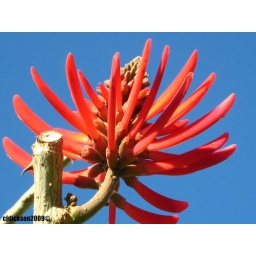
Evidence of Spring against the blue California sky - Torrance California